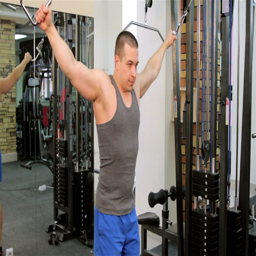
a man trains in a gym